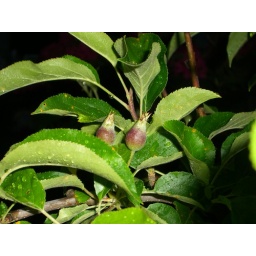
From our dwarf yellow delicious tree in the backyard. Taken at dusk with a flash.